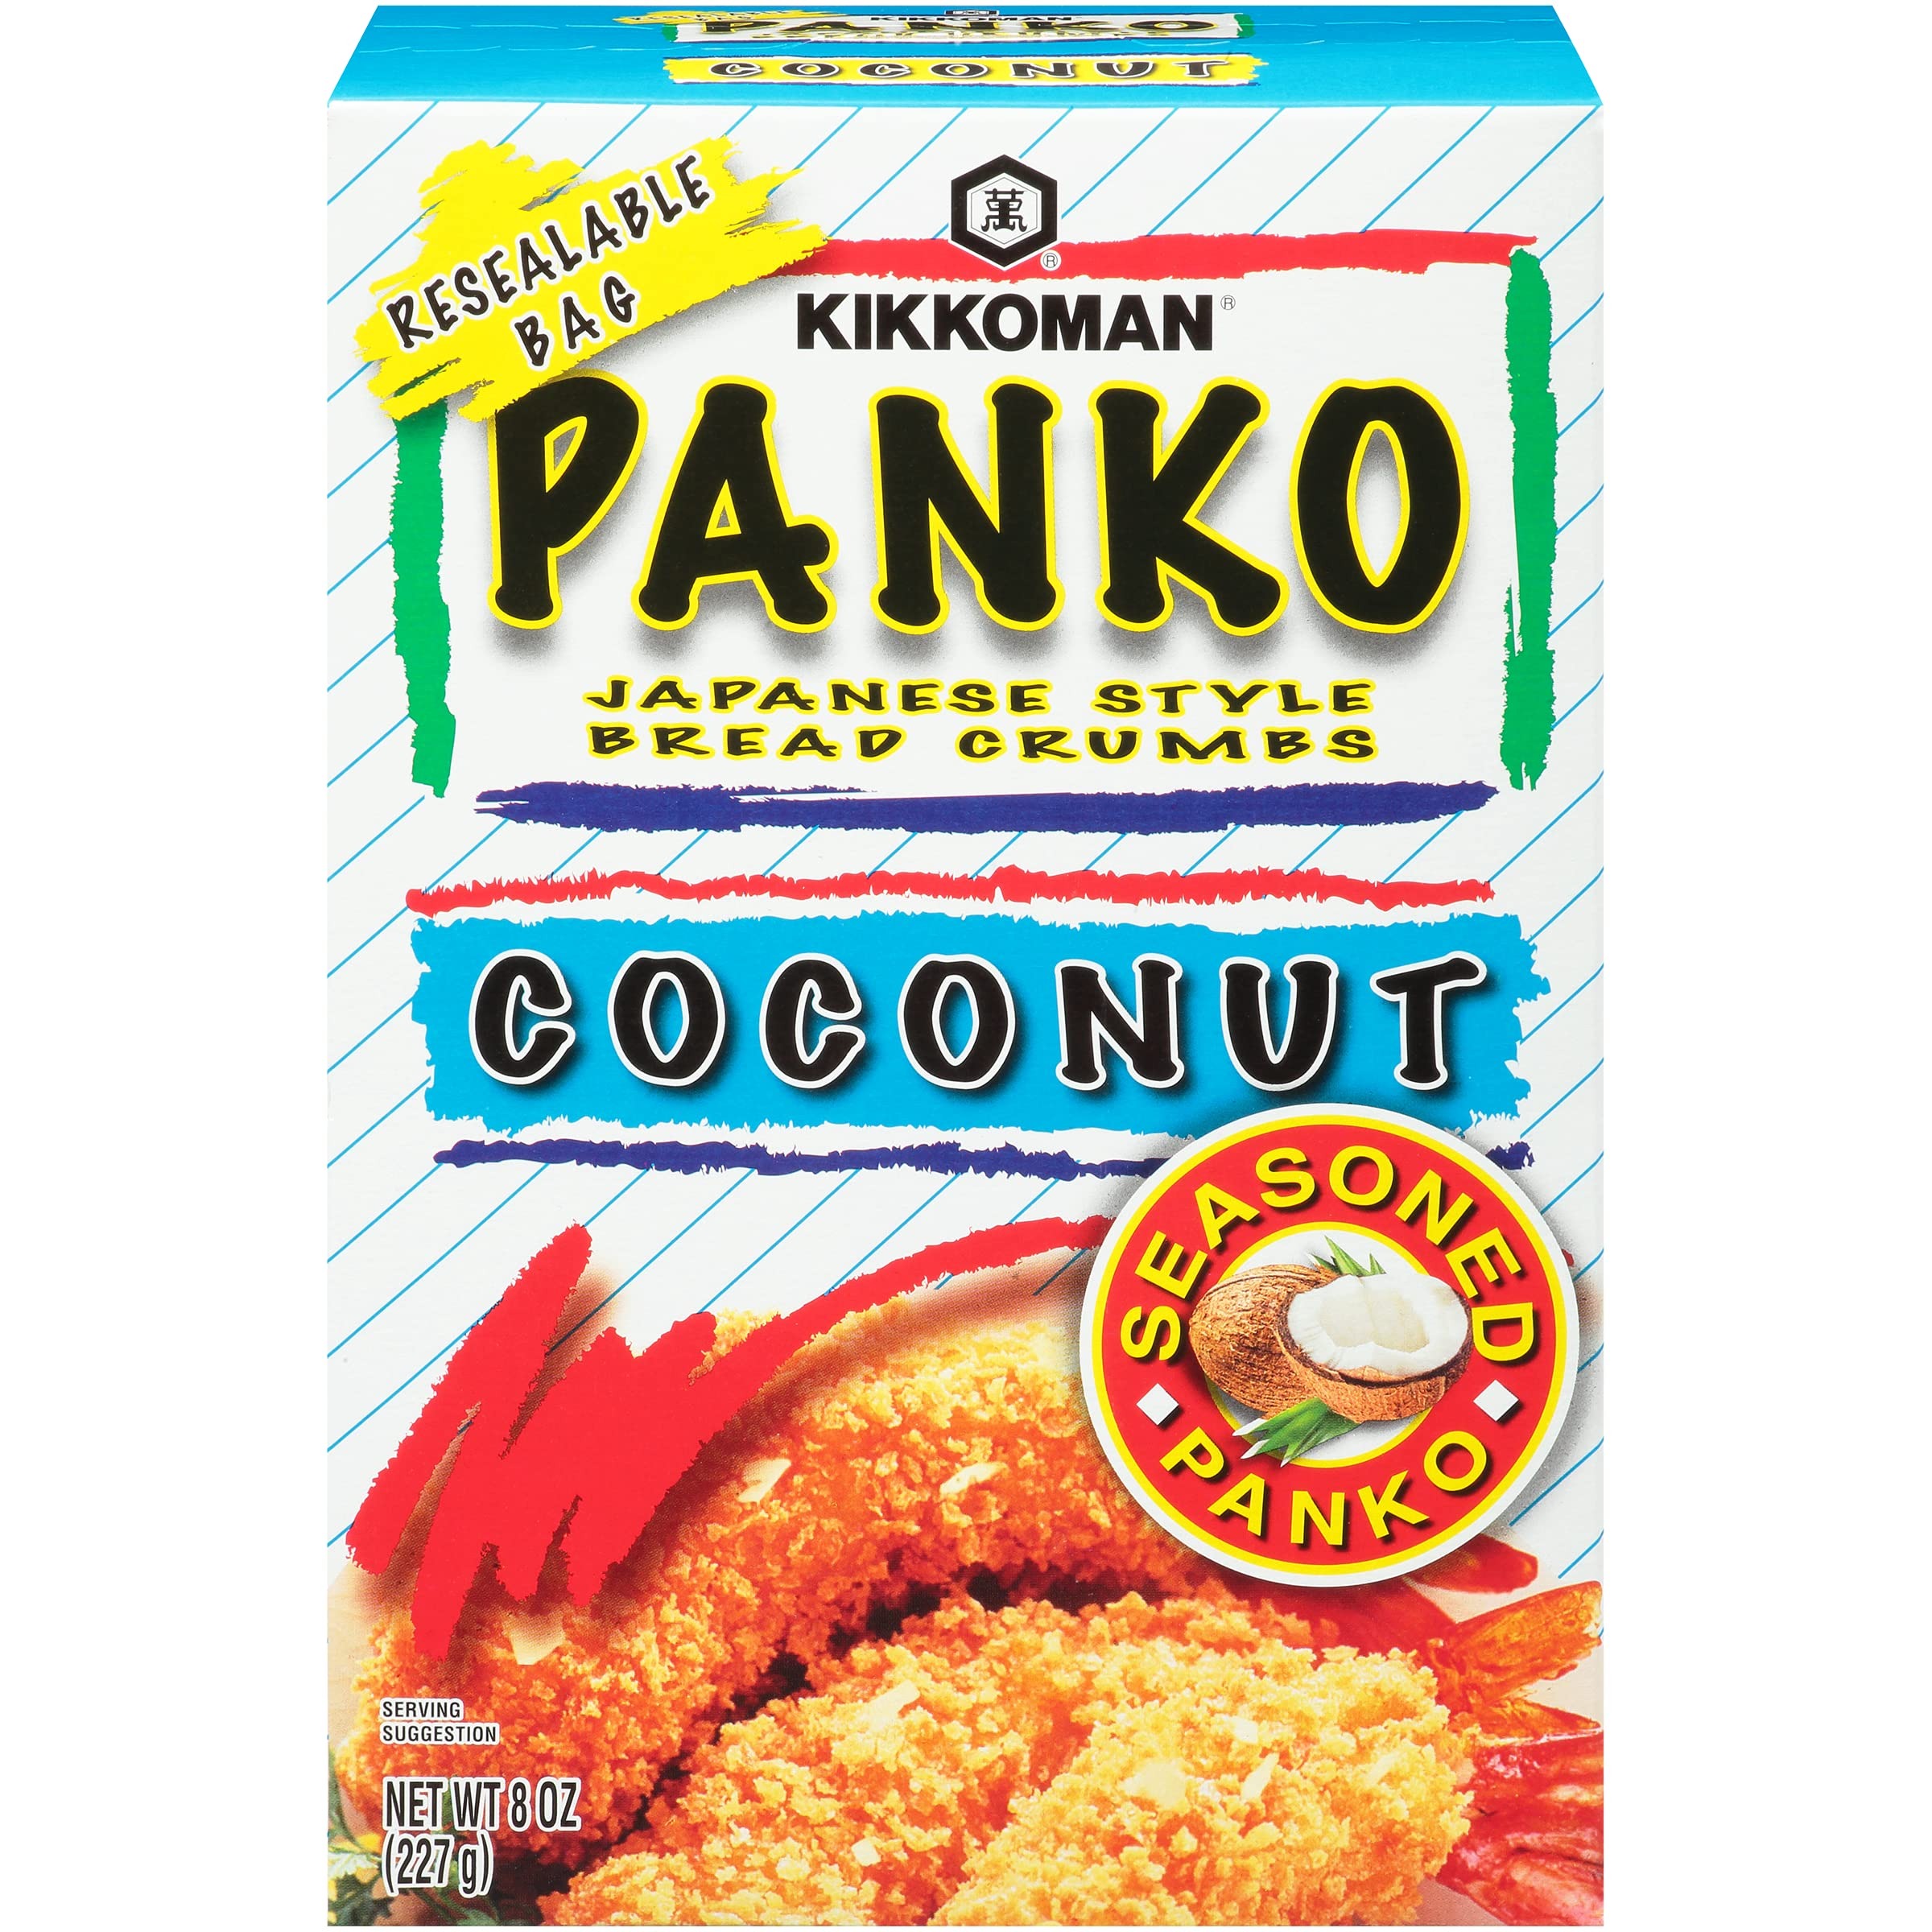
Item Name: Kikkoman Japanese Style Coconut Panko Bread Crumbs, 8 Ounces (Pack Of 6)
Bullet Point: Kikkoman Japanese Style Coconut Panko Bread Crumbs, 8 Ounces (Pack Of 6)
Value: 48.0
Unit: Ounce

Price: 16.725